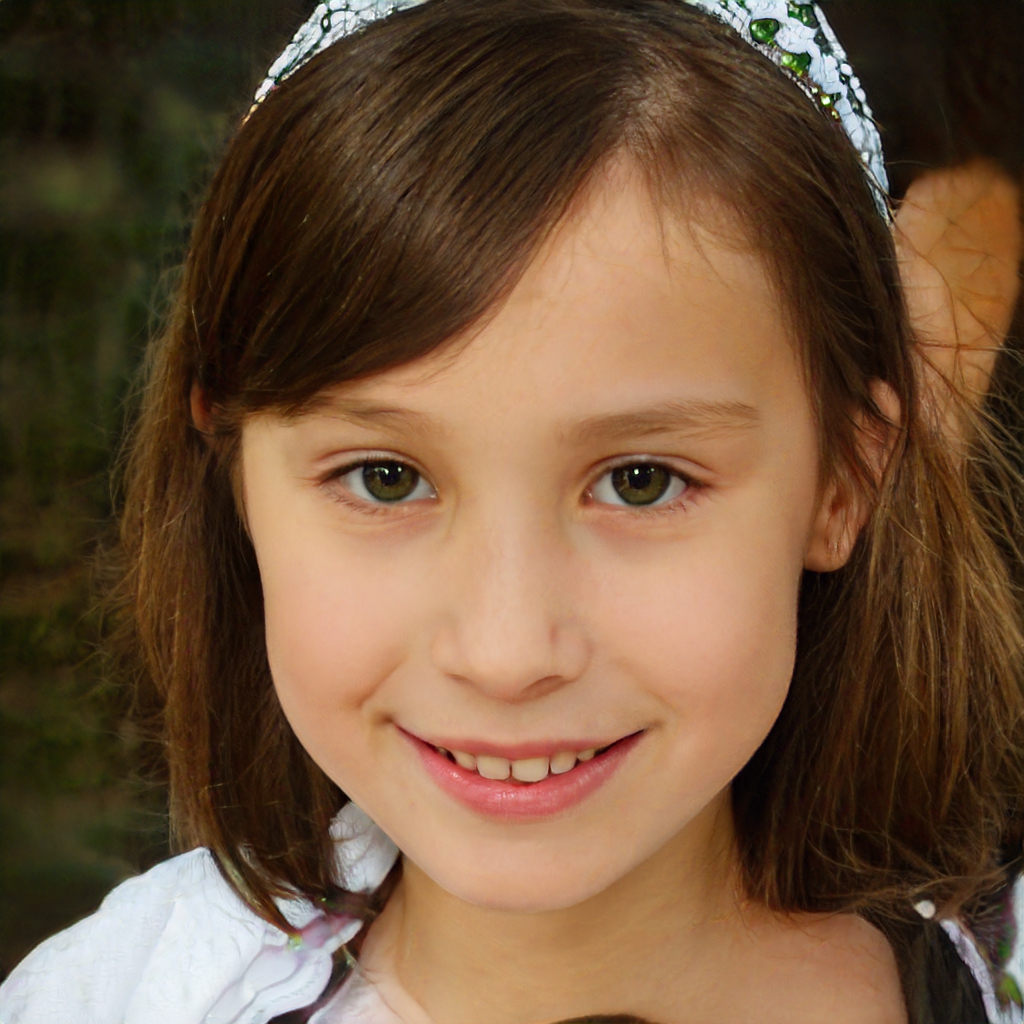
Label: Colored